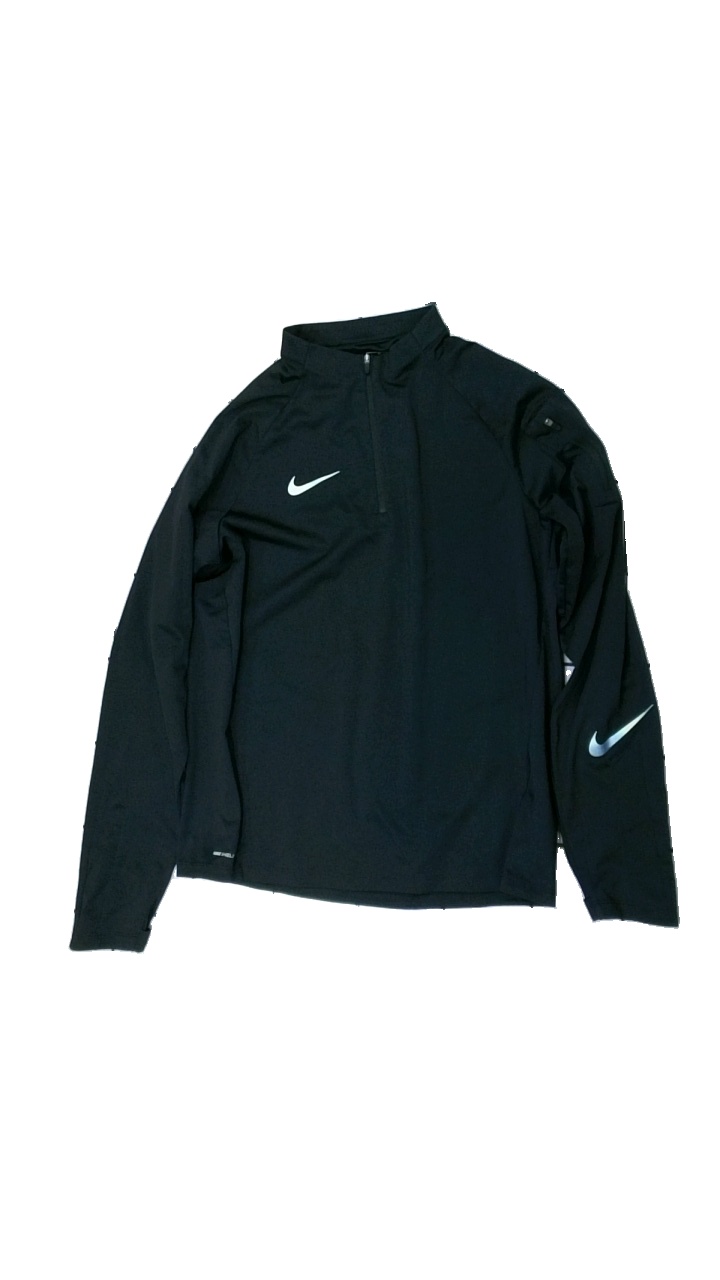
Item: Training Top (Unisex)
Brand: Nike
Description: unisex training top in black
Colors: Black
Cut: Regular
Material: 100% polyester
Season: All
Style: Sports
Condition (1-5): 4
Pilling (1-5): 5
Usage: Reuse
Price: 50-100